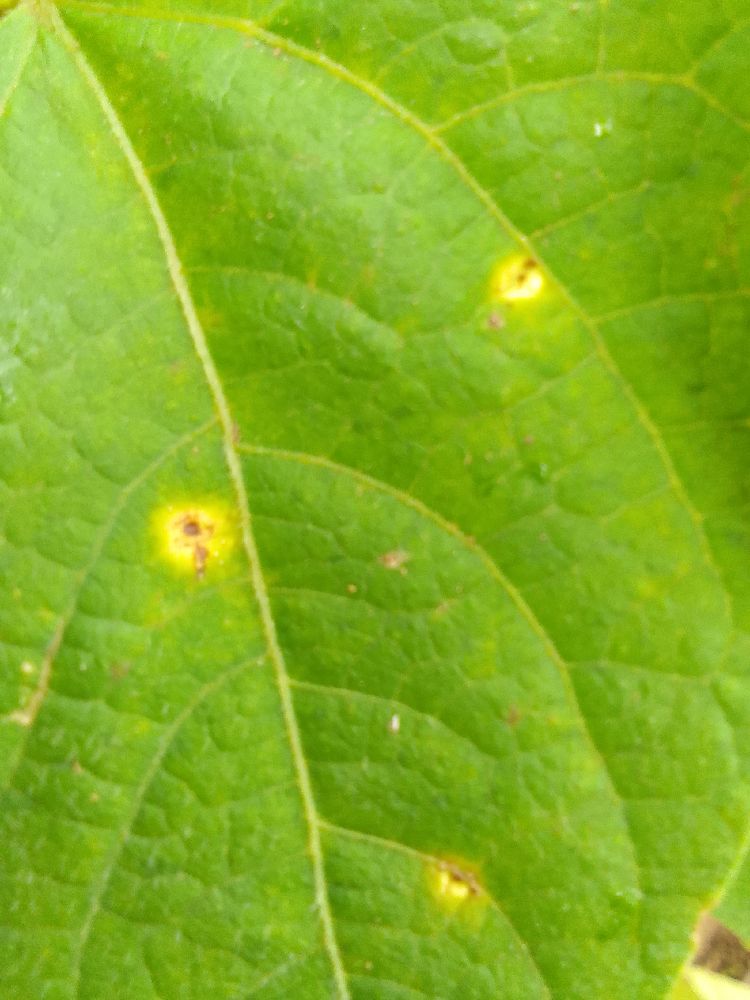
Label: rust